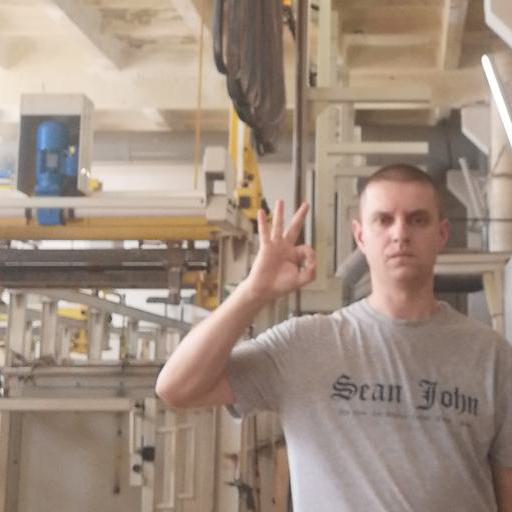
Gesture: ok